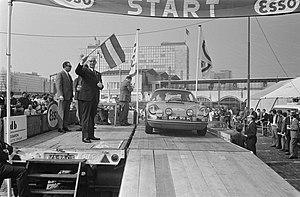
Départ du Rallye des Tulipes 1970 à Rotterdam.
Le Rallye des Tulipes, dont la première édition remonte à 1949, est la plus ancienne compétition de rallyes organisée aux Pays-Bas.